Taavetti Lukkarinen

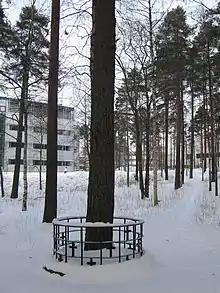
The presumed gallow tree of Taavetti Lukkarinen in Oulu

Today, Lukkarinen's gallow tree is located next to the current Oulu University of Applied Sciences' Department of Social and Health Care. The place is marked on the terrain. There is a fence around the supposed hanging tree with text describing the event. However, according to some estimates, the tree is not the same, but another tree would have been chosen instead.